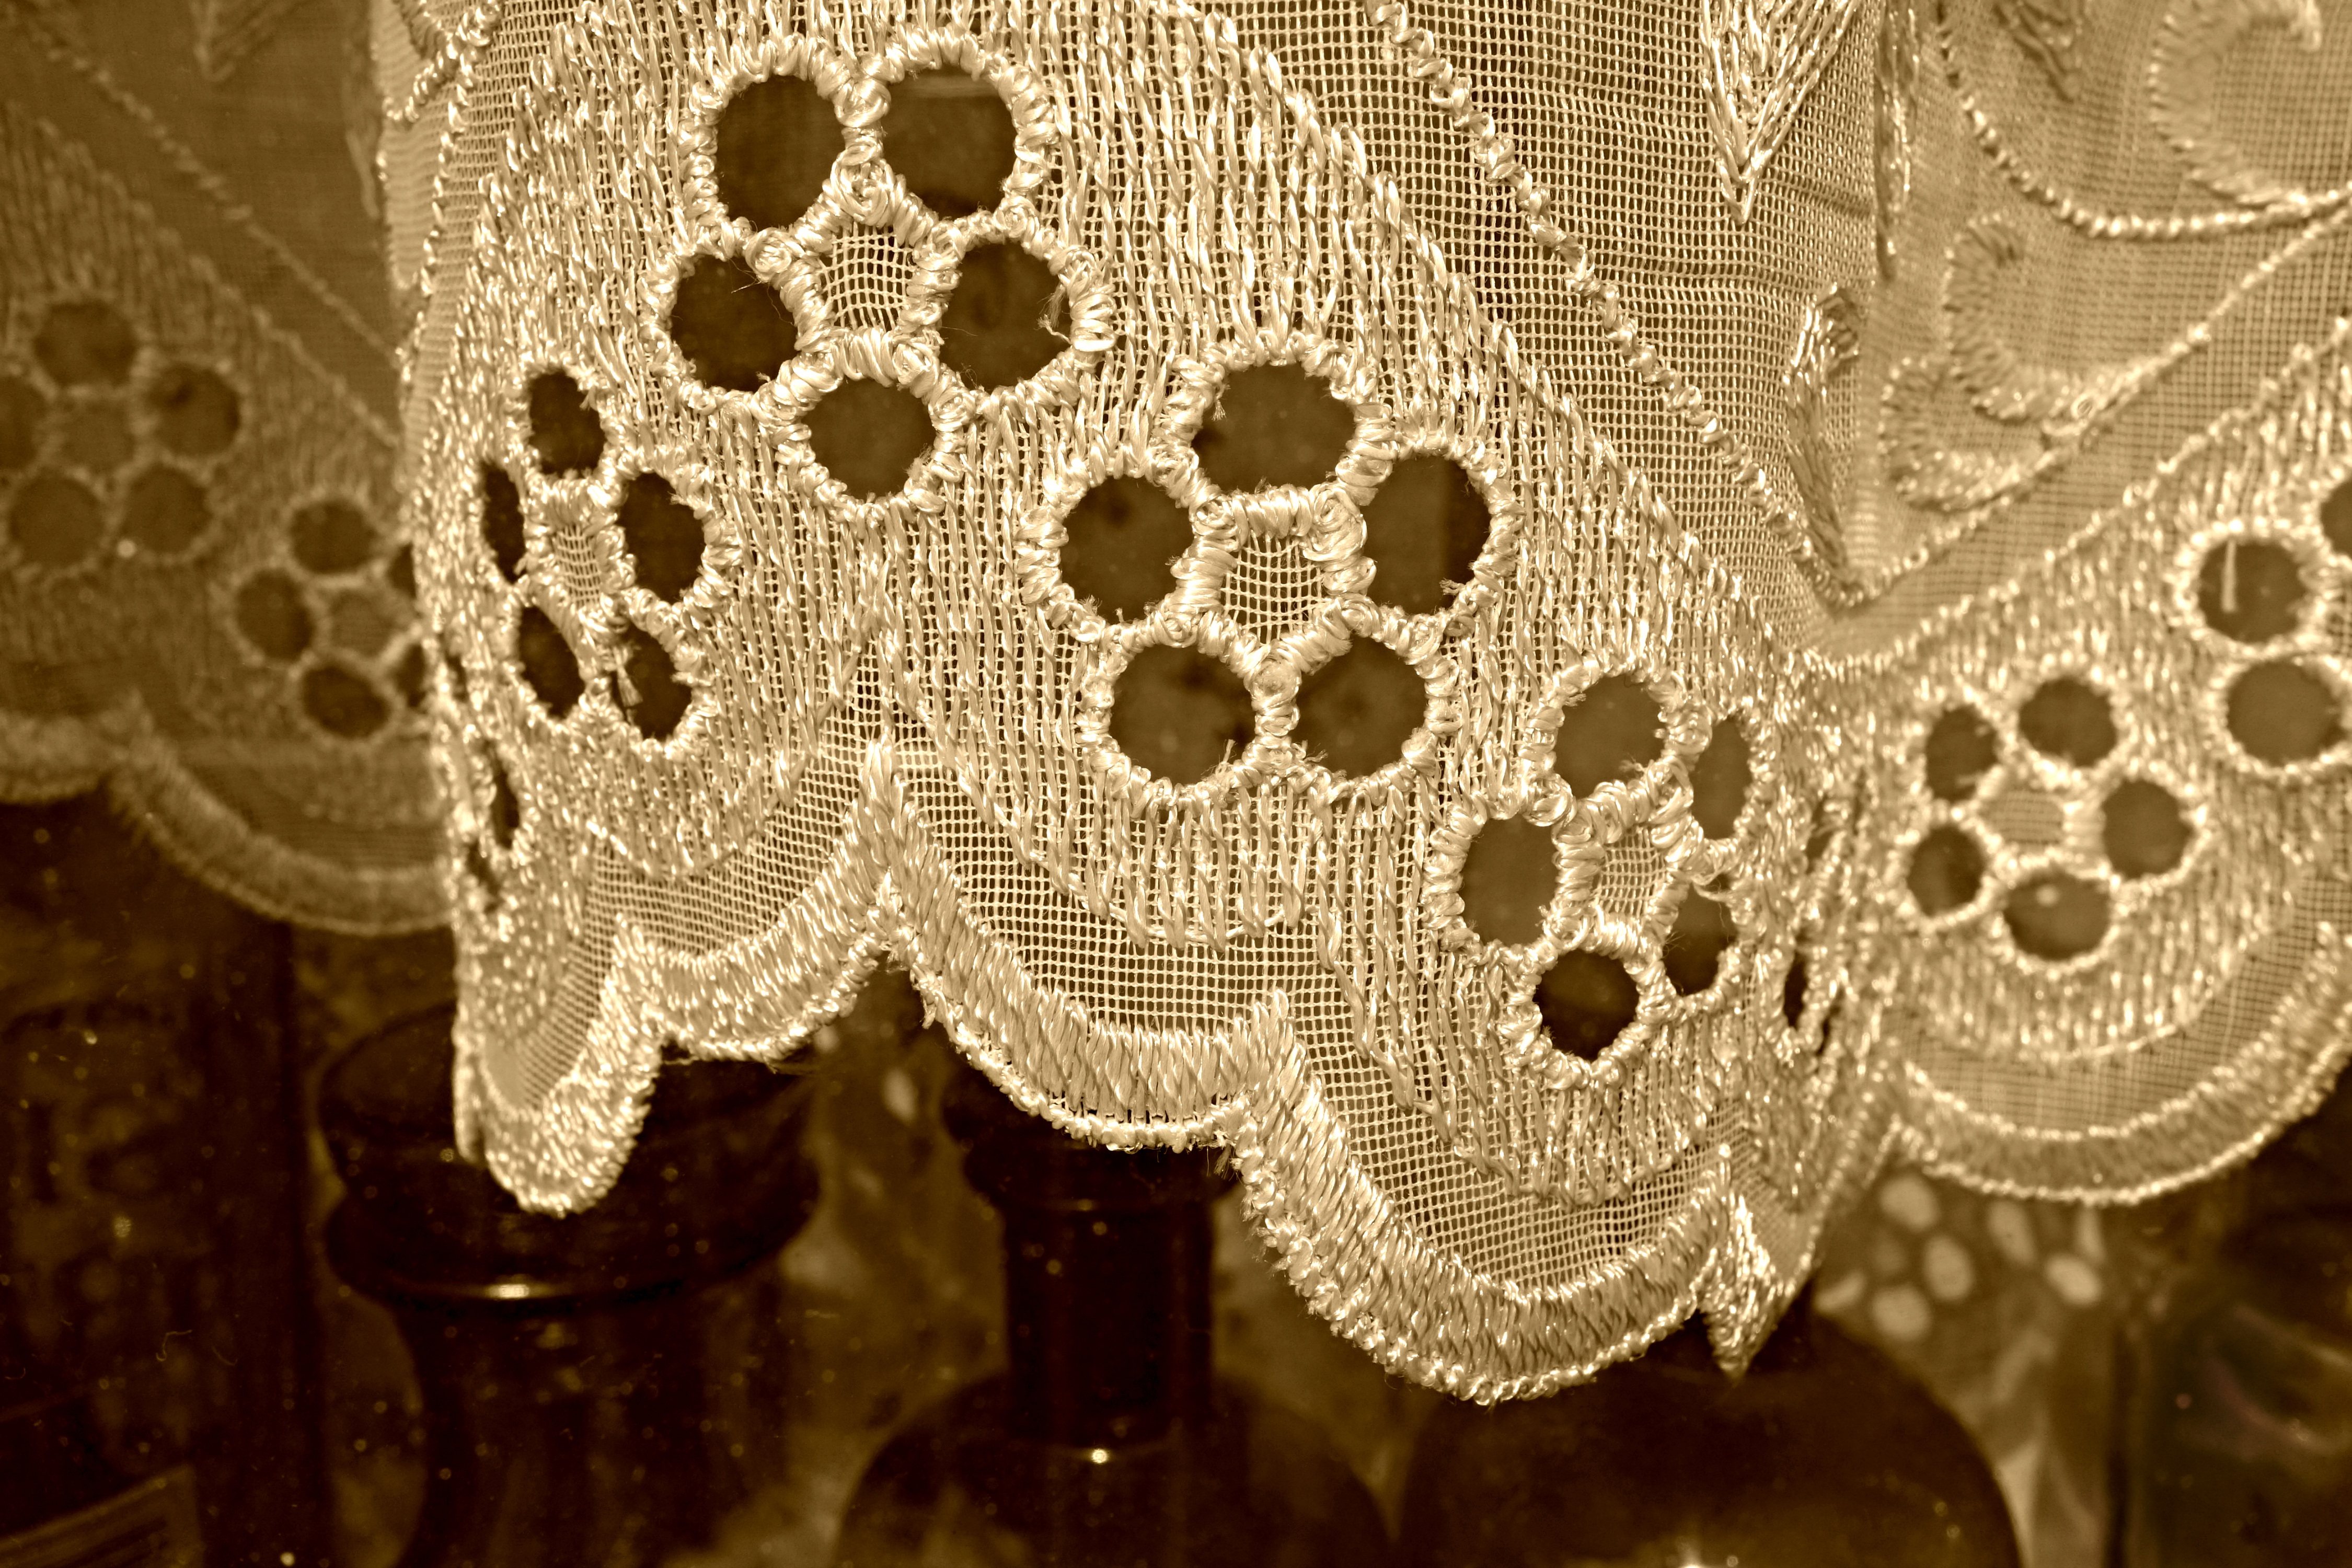
vintage, house, flower, window, home, decoration, pattern, lace, curtain, material, circle, tablecloth, crochet, textile, art, design, style, woven, doily, fashion accessory